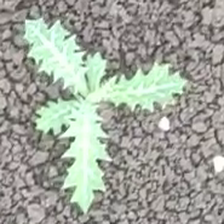
Weed species: Bilayat_(Mexicana_Argemone)